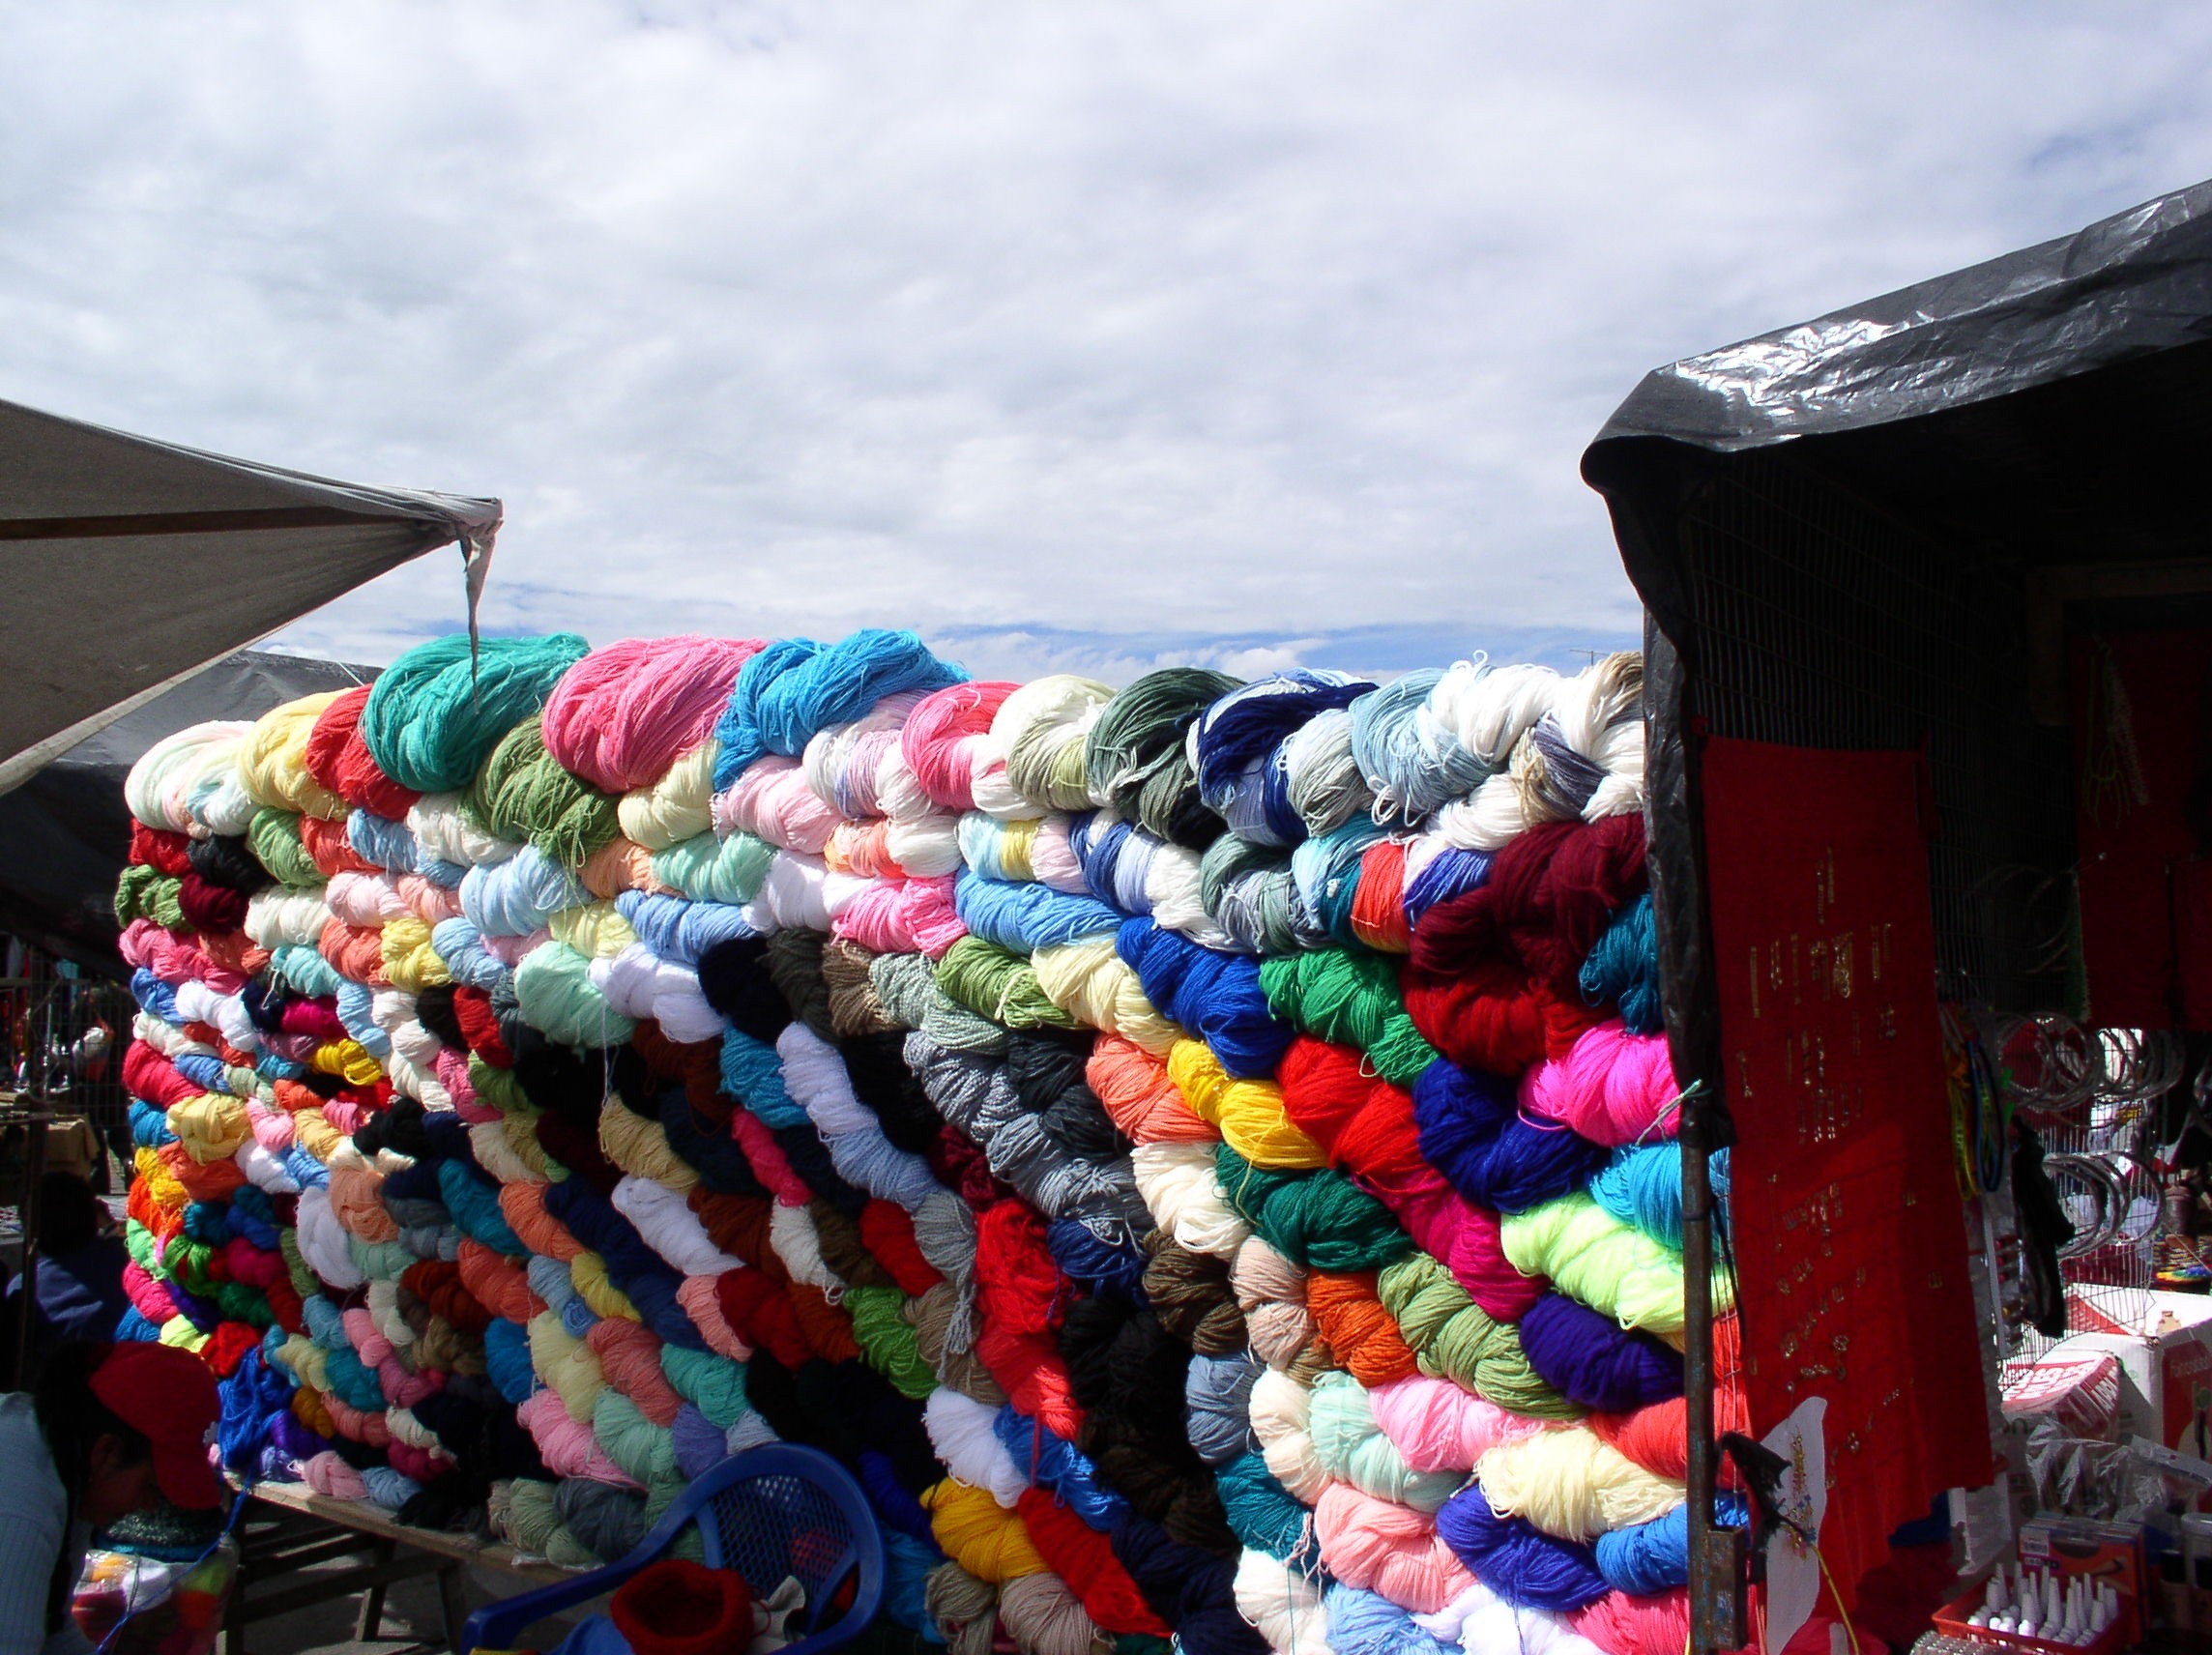
color, market, wool, art, colors, ecuador